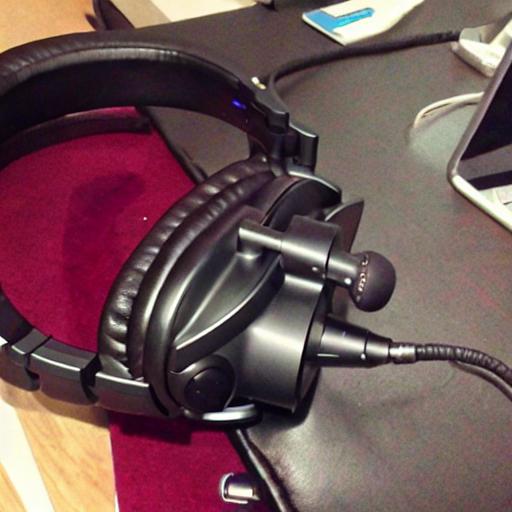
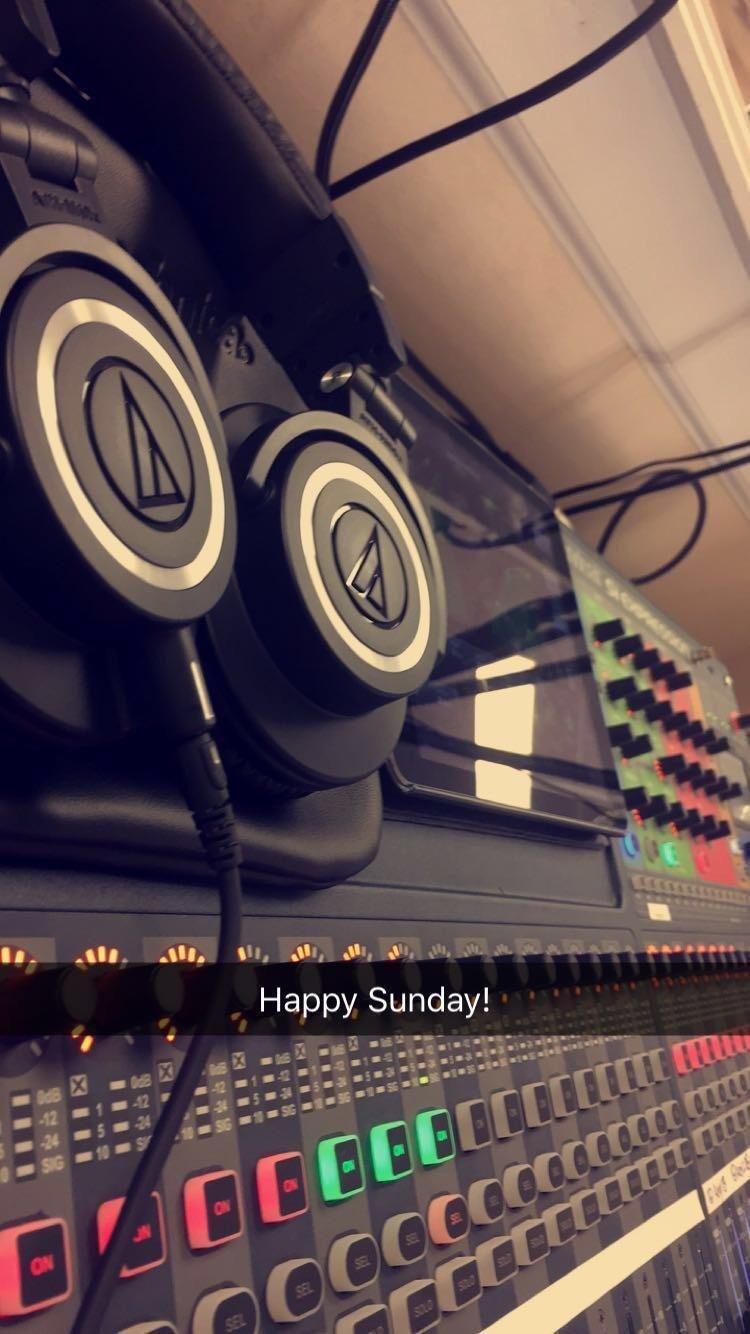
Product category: headphones
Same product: no